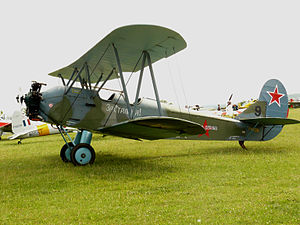
Polikarpov Po-2 / Referencer / Bibliografi
Polikarpov Po-2, "За Сталина!" = For Stalin
"Polikarpov U-2, efter Anden Verdenskrig kendt som Po-2, var et sovjetisk biplan, udviklet som skolefly og til marksprøjtning af majs. Det gav flyet kælenavnet Kukuruznik - russisk: Кукурузник, af det russiske ""kukuruza"" for majs. Flyet fik NATO rapporteringsnavnet Mule.